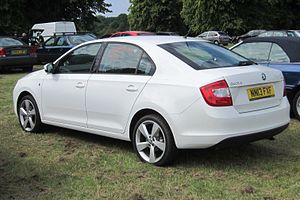
Škoda Rapid (2012) / Karrosserivarianter
Škoda Rapid er en lille mellemklassebil. Den serienære prototype Škoda MissionL kunne allerede ses på Frankfurt Motor Show 2011. Bilen lukker hullet mellem Fabia og Octavia, og er ligesom Roomster baseret på flere forskellige platforme.